Brzeg Town Hall

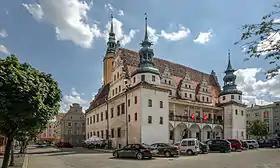
Brzeg Town Hall

Brzeg Town Hall is a Renaissance building designed by Bernard Niuron built between 1569 and 1577. It is considered to be one of the most important Renaissance monuments in Poland. In addition to its role as the seat of the municipal government of Brzeg, the building houses several other institutions.